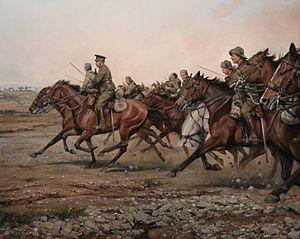
Augusto Ferrer-Dalmau, né le 20 janvier 1964 à Barcelone, est un peintre espagnol. Il s'inscrit dans un courant du réalisme et de la peinture historique. Il est spécialisé dans les tableaux équestres militaires, qui représentent la plupart du temps de nombreux aspects et époques des Forces armées espagnoles. L'artiste fait preuve d'un grand naturalisme, porte une attention particulière aux détails et utilise un point de vue épique et idéalisé.